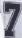
Number: 7